Nazis on the Run

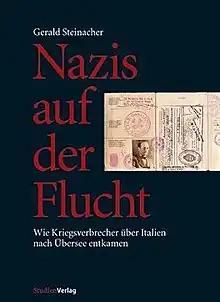
First edition cover

Nazis on the Run: How Hitler's Henchmen Fled Justice is a book by Gerald Steinacher that was published in English by Oxford University Press in 2011. It was first published in German in 2008 with the title "Nazis auf der Flucht. Wie Kriegsverbrecher über Italien nach Übersee entkamen" ("Nazis on the run. How war criminals escaped overseas via Italy"). The book was later published in multiple languages. In 2011 the book was awarded the National Jewish Book Award in the Holocaust category.